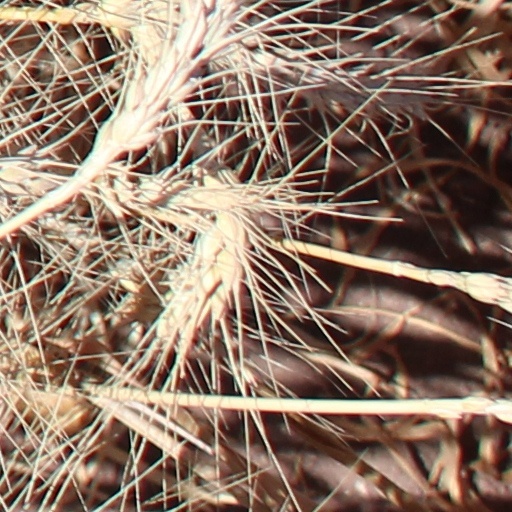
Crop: wheat